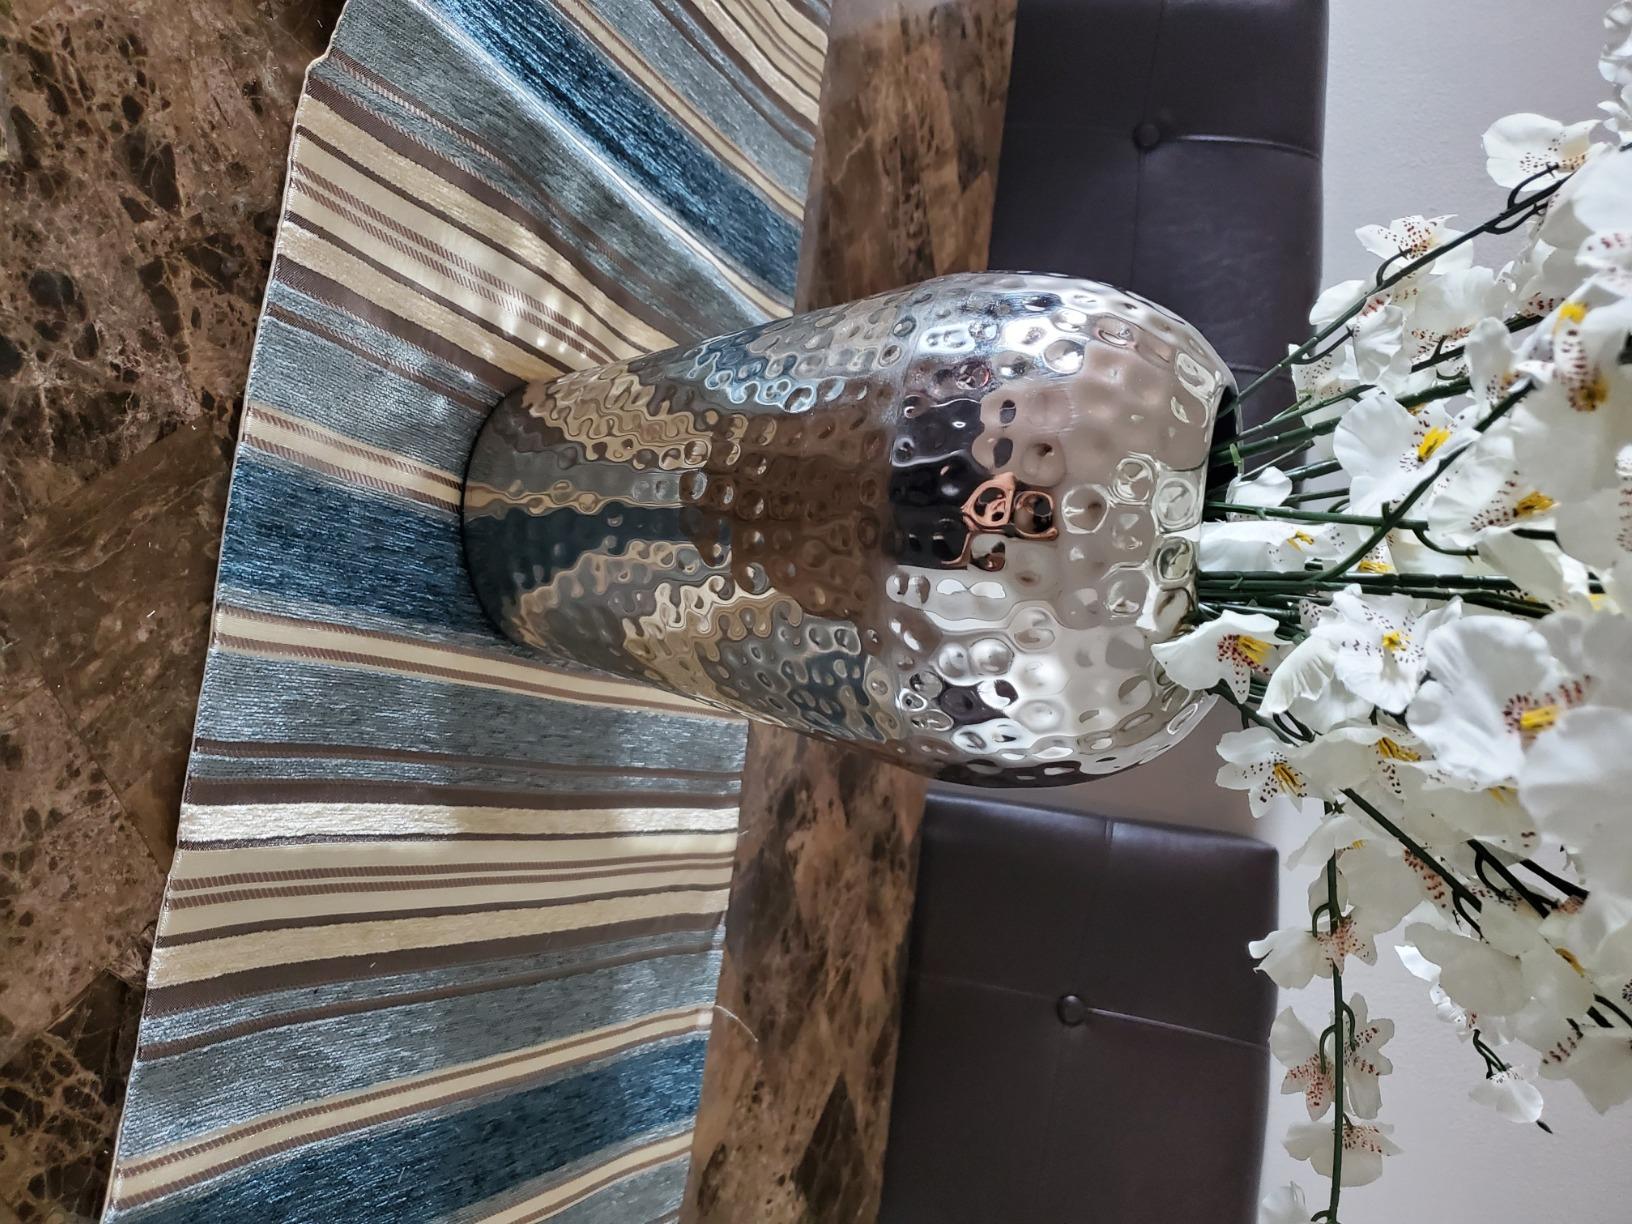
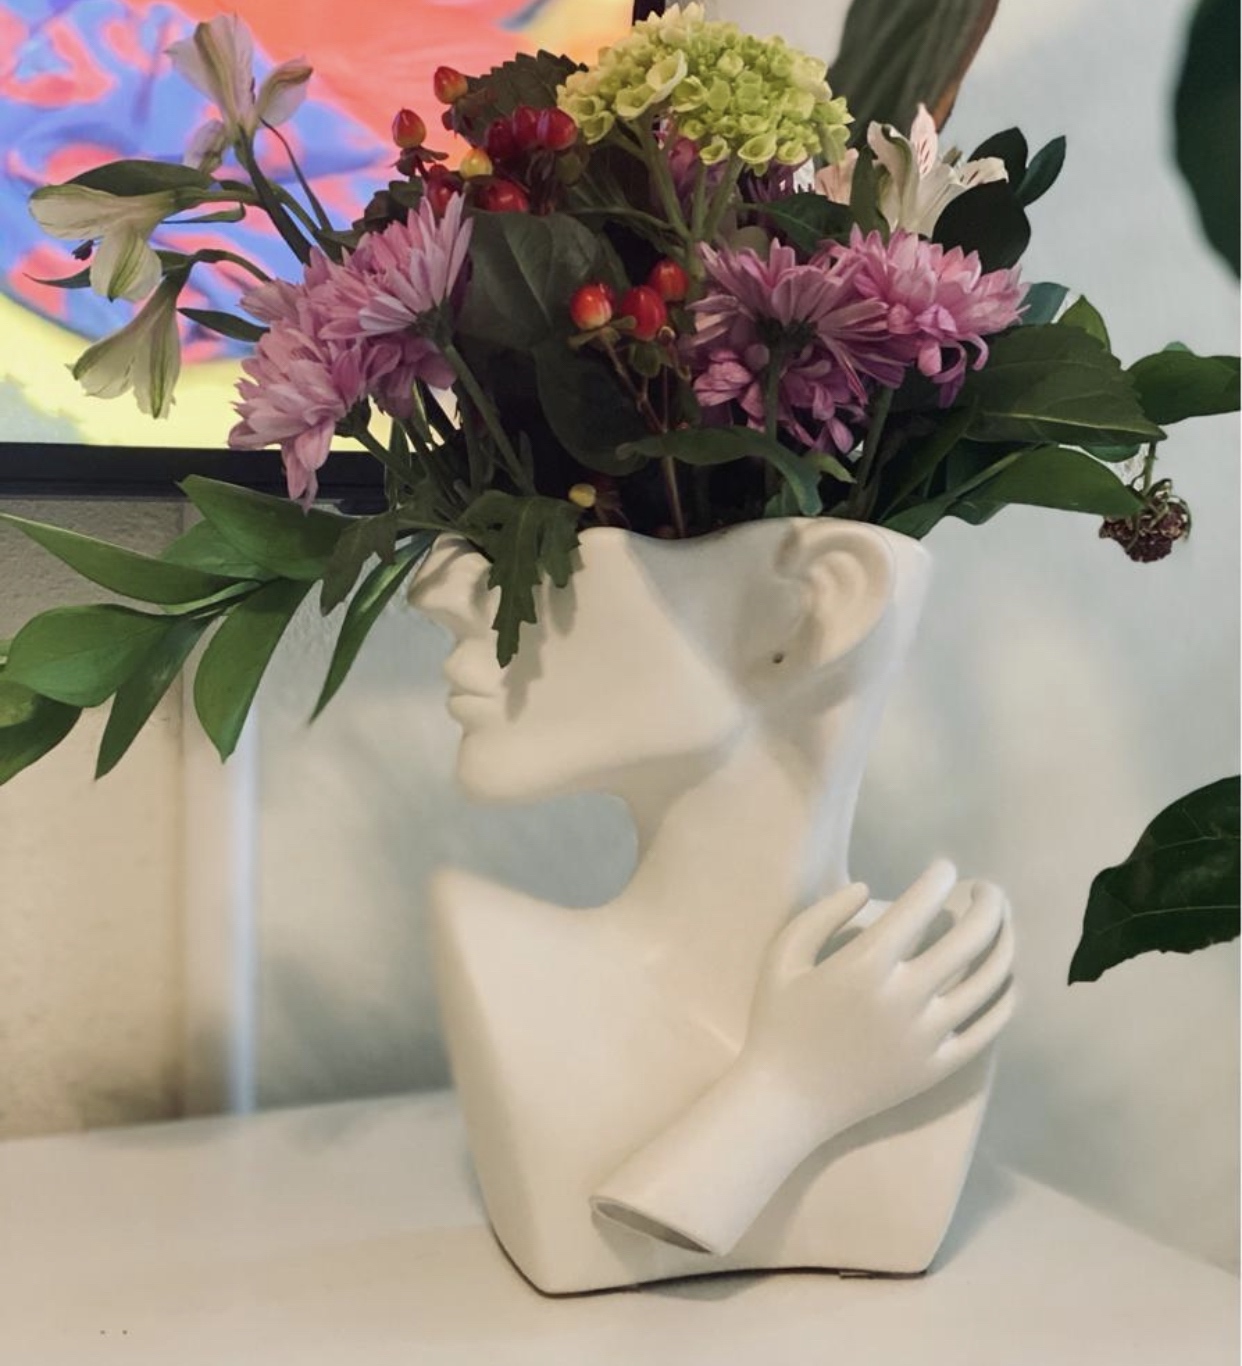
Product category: vase
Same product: no